82nd Airborne Division

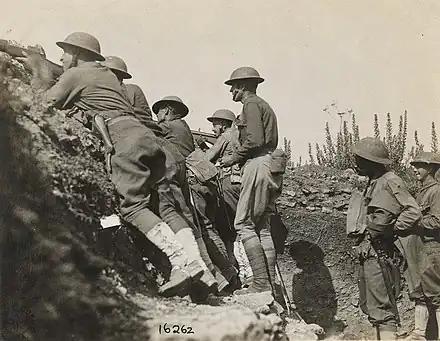

The 82nd Division was first constituted during World War I on 5August 1917 as an infantry division in the National Army. It was organized and formally activated on 25 August 1917 at Camp Gordon, Georgia. At the time, the division consisted entirely of newly conscripted soldiers. Original enlisted men assigned to the division came from Alabama, Georgia, and Tennessee, but during October 1917, nearly all of them were transferred to fill shortages in National Guard and National Army units, principally the 30th, 31st, and 81st Divisions, which were training at other camps in the Southern United States. Replacements for them were received mostly from Camp Devens, Massachusetts, Camp Dix, New Jersey, Camps Lee and Meade, Virginia, and Camp Upton, New York, the men hailing from New England and the Mid-Atlantic states. In the spring, 5,000 more replacements for transfers made over the winter were assigned from Fort Devens, Camp Gordon, Camp Upton, Camp Dodge, Iowa, and Camp Travis, Texas, along with a contingent of men from Alabama, Georgia, and Tennessee. The citizens of Atlanta held a contest to give a nickname to the new division, and in April 1918, Major General Eben Swift, the commanding general, chose "All American" to reflect the unique composition of the 82nd—it had soldiers from all 48 states in the Union.